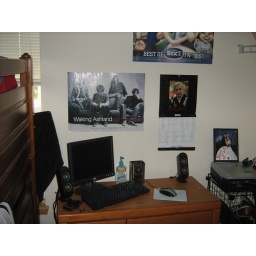
My desk in our bedroom